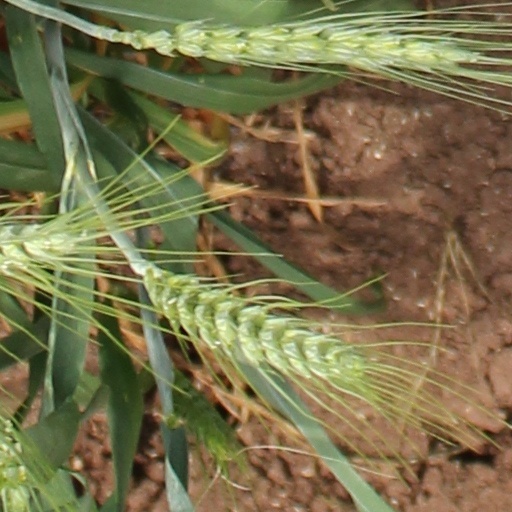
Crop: wheat